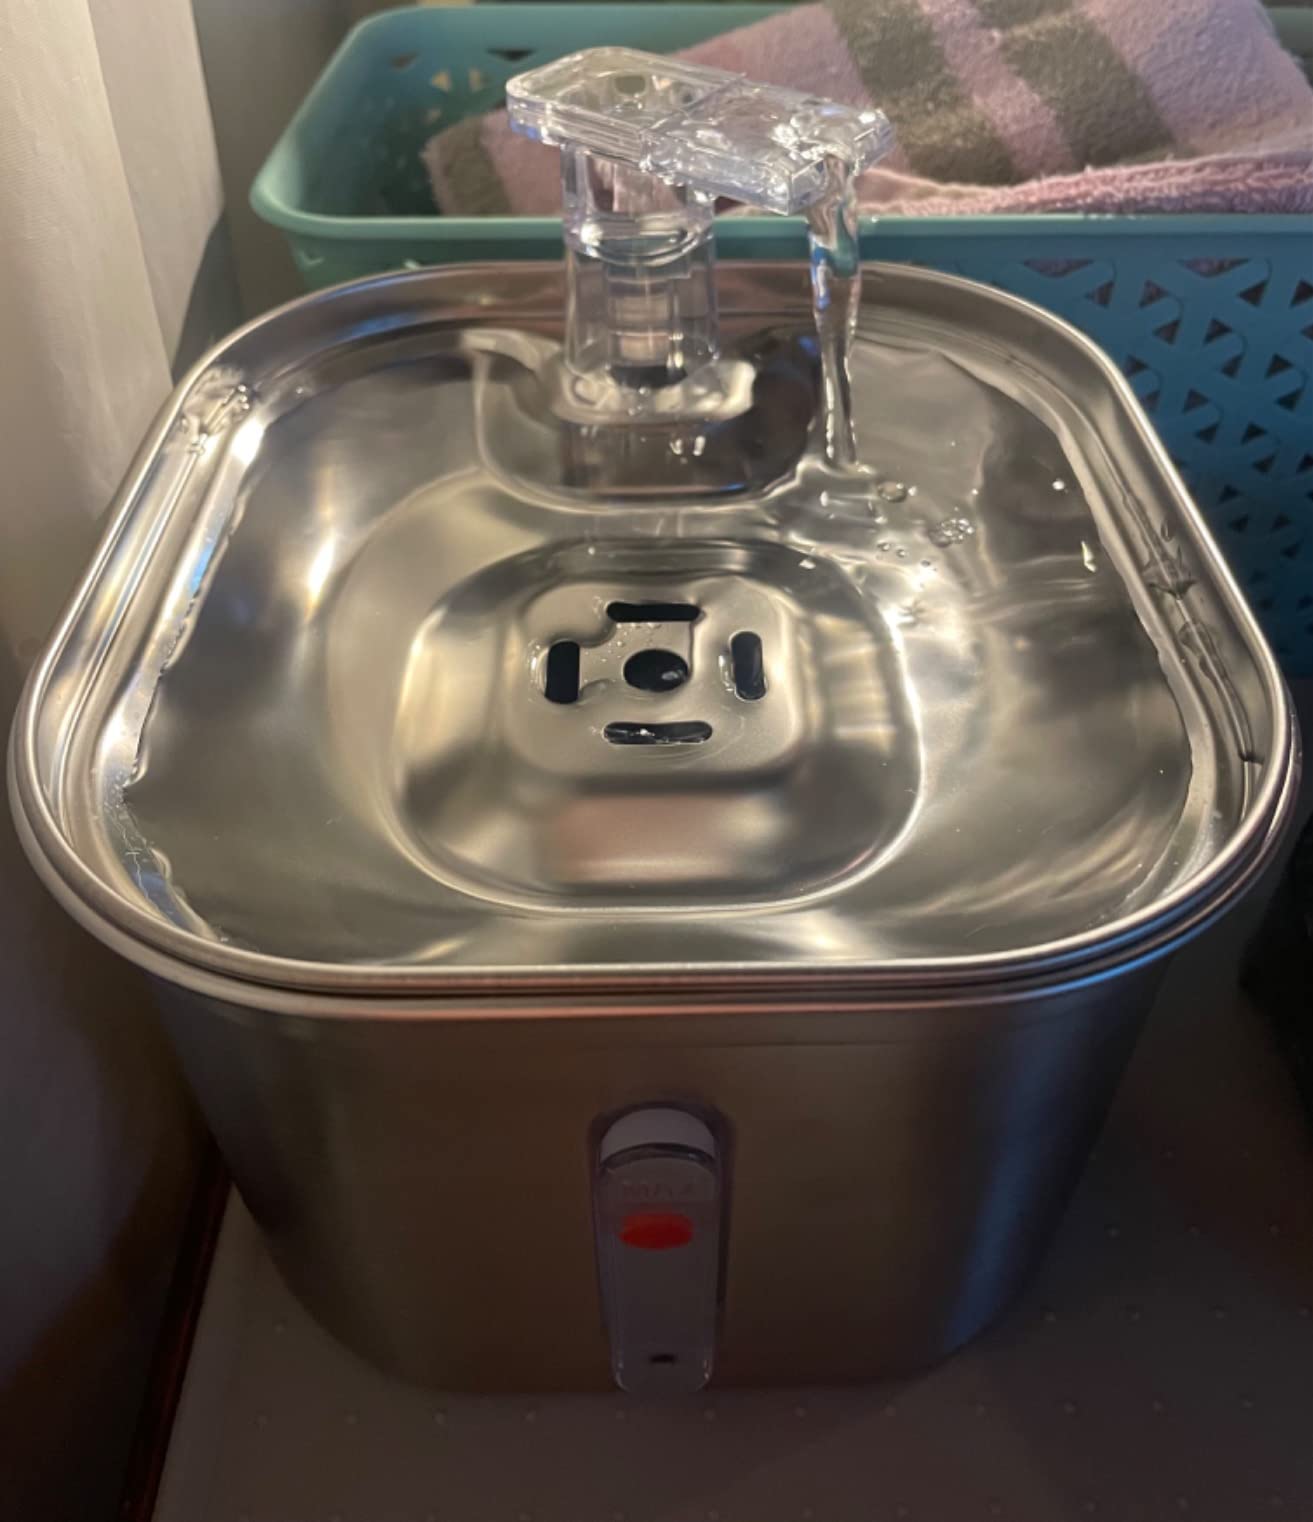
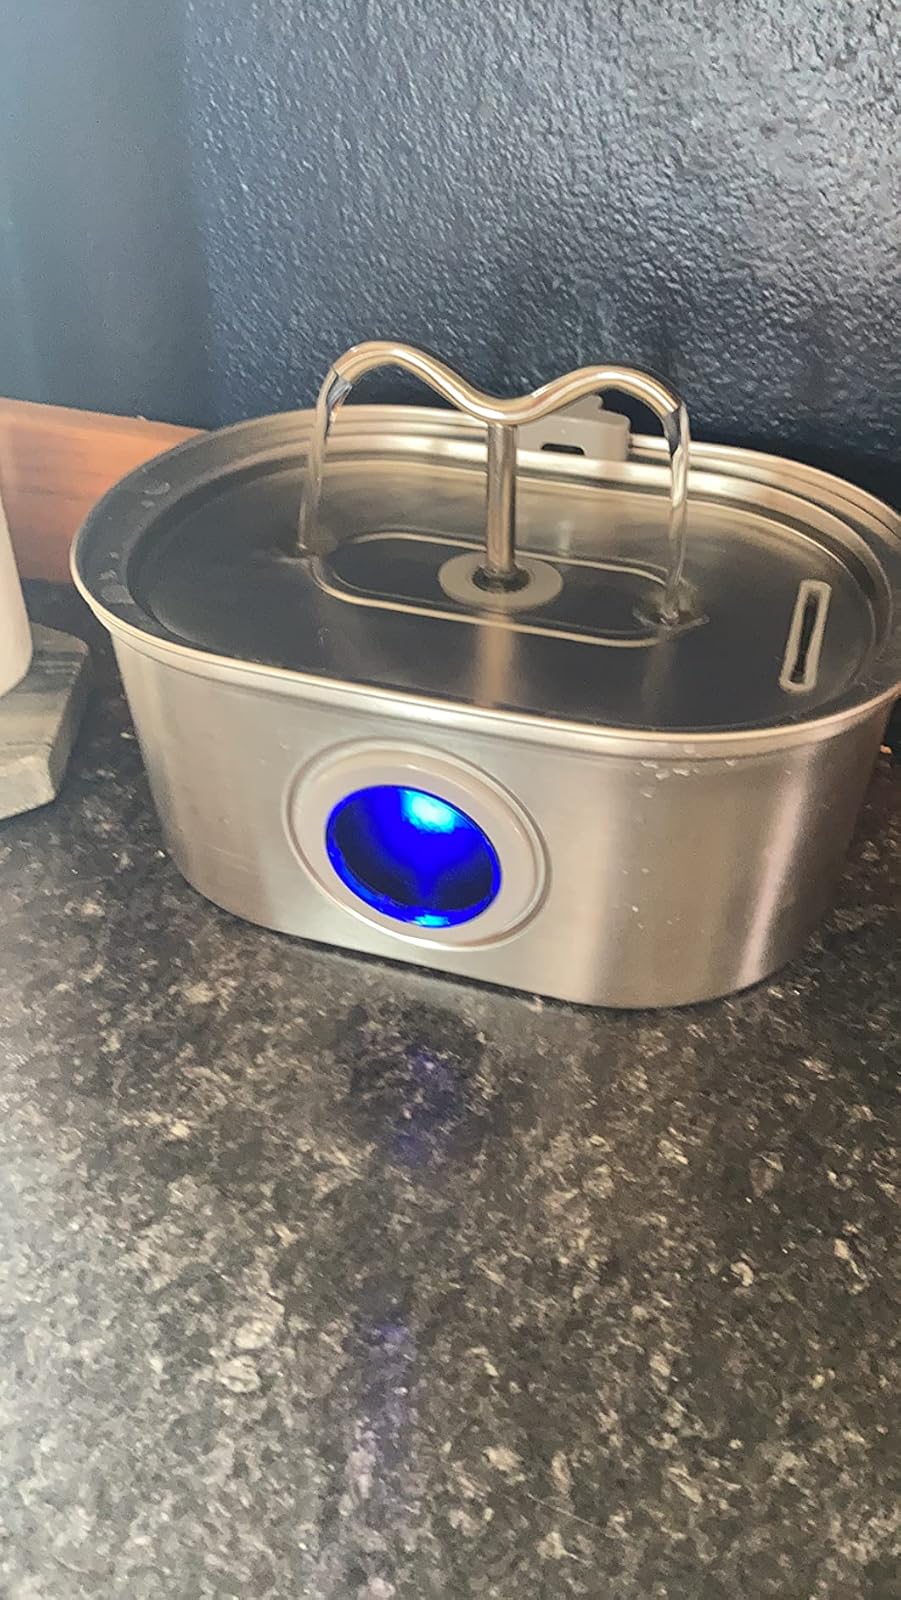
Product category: items_bowl
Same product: no